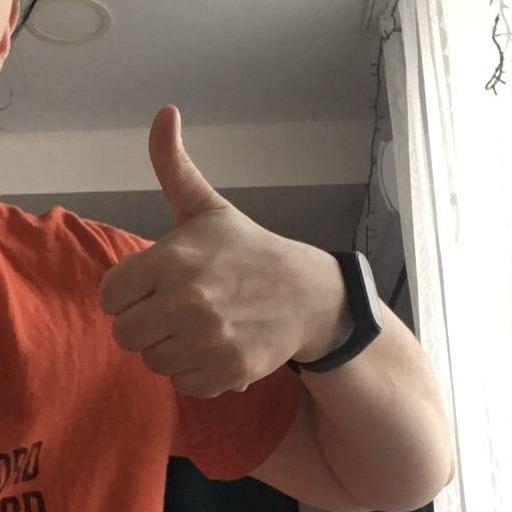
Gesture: like